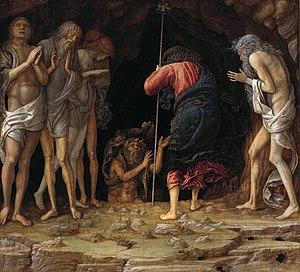
La liste d'œuvres d'Andrea Mantegna présente, dans la mesure du possible et dans l'état actuel des connaissances, un panorama chronologique en images des peintures, fresques, dessins et gravures du peintre renaissant Andrea Mantegna, qui vécut principalement à Padoue puis Mantoue.
Dans la religion catholique, la doctrine des limbes désigne un état de l'au-delà situé aux marges de l'enfer. Par extension, ils désignent un état intermédiaire et flou.
La descente aux Enfers est une tradition qui concerne les deux nuits pendant lesquels le corps de Jésus-Christ était dans la tombe.
La Descente dans les limbes ou Le Christ aux Limbes est un tableau datant de 1470-1475, du peintre de la Renaissance Andrea Mantegna. Il était conservé dans la collection Barbara Piasecka Johnson mais il a été vendu chez Sotheby's New York en 2003.